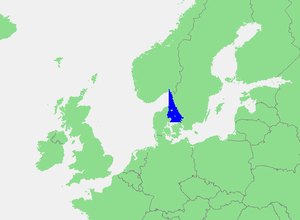
Ce tableau liste toutes les mers du monde que l'Organisation hydrographique internationale reconnaît comme telles dans sa publication S-23 Limites des océans et des mers. Dans cette publication tous les mers et océans ont un numéro d'identification, et on y trouve une description littéraire précise de leurs limites. Ces numéros d'identification sont ceux qui ordonnent cette table.